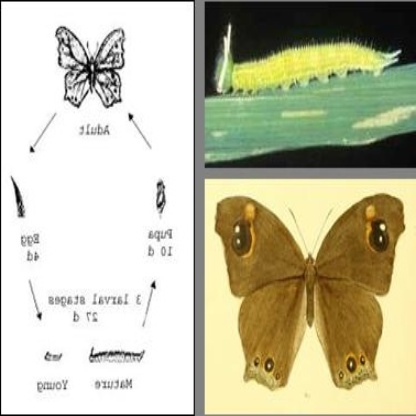
Nhãn: Sâu cuốn lá lớn ( Rice skipper)